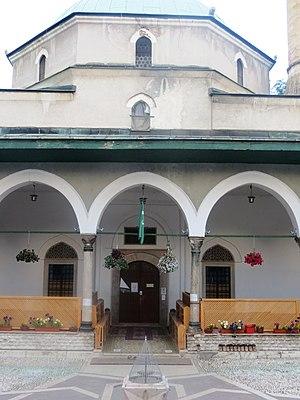
La mosquée impériale est située en Bosnie-Herzégovine, sur le territoire de la Ville de Sarajevo. Construite en 1565, elle est inscrite sur la liste des monuments nationaux de Bosnie-Herzégovine.